Sathya (2017 Tamil film)

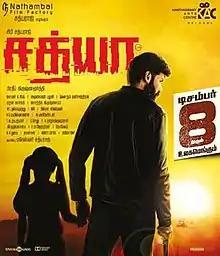
Theatrical Release Poster

Sathya is a 2017 Indian Tamil-language mystery film directed by Pradeep Krishnamoorthy. An official remake of the Telugu film "Kshanam" (2016), the film stars Sibi Sathyaraj, Remya Nambeesan and Varalaxmi Sarathkumar. The film, produced by Maheshwari Sathyaraj under the banner Nathambal Film Factory, has music composed by Simon K. King and was released worldwide on 8 December 2017.